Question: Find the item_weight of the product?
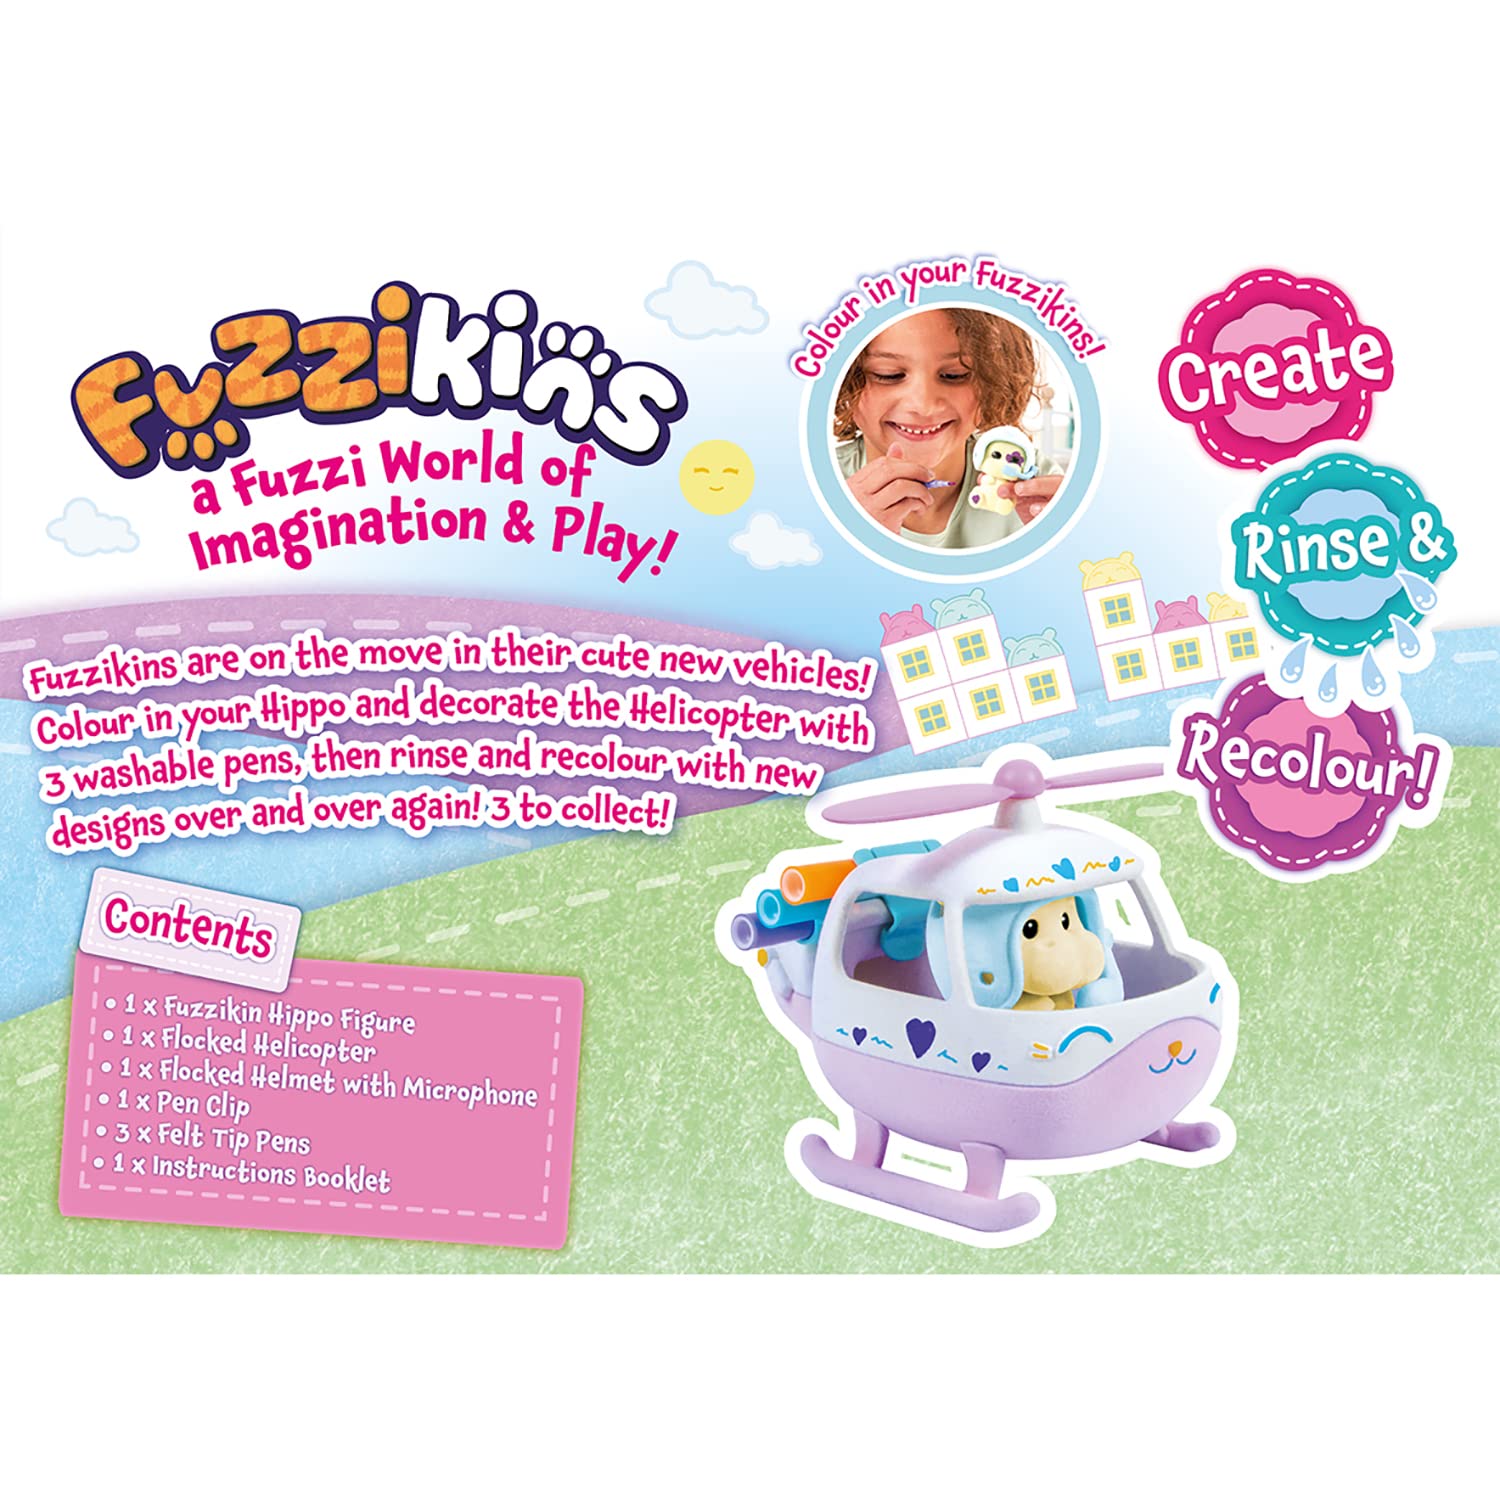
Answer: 3.0 ton